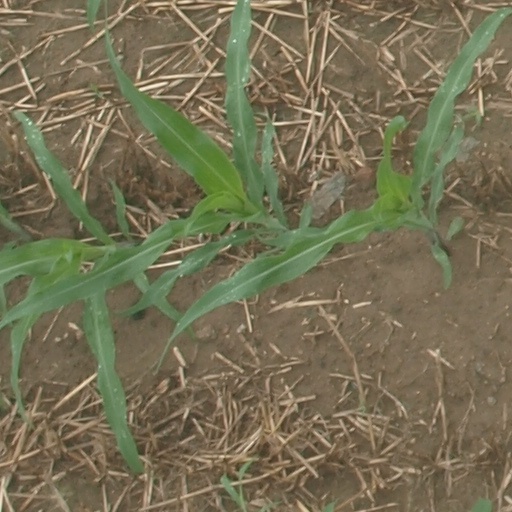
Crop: maize; corn